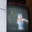
Label: television